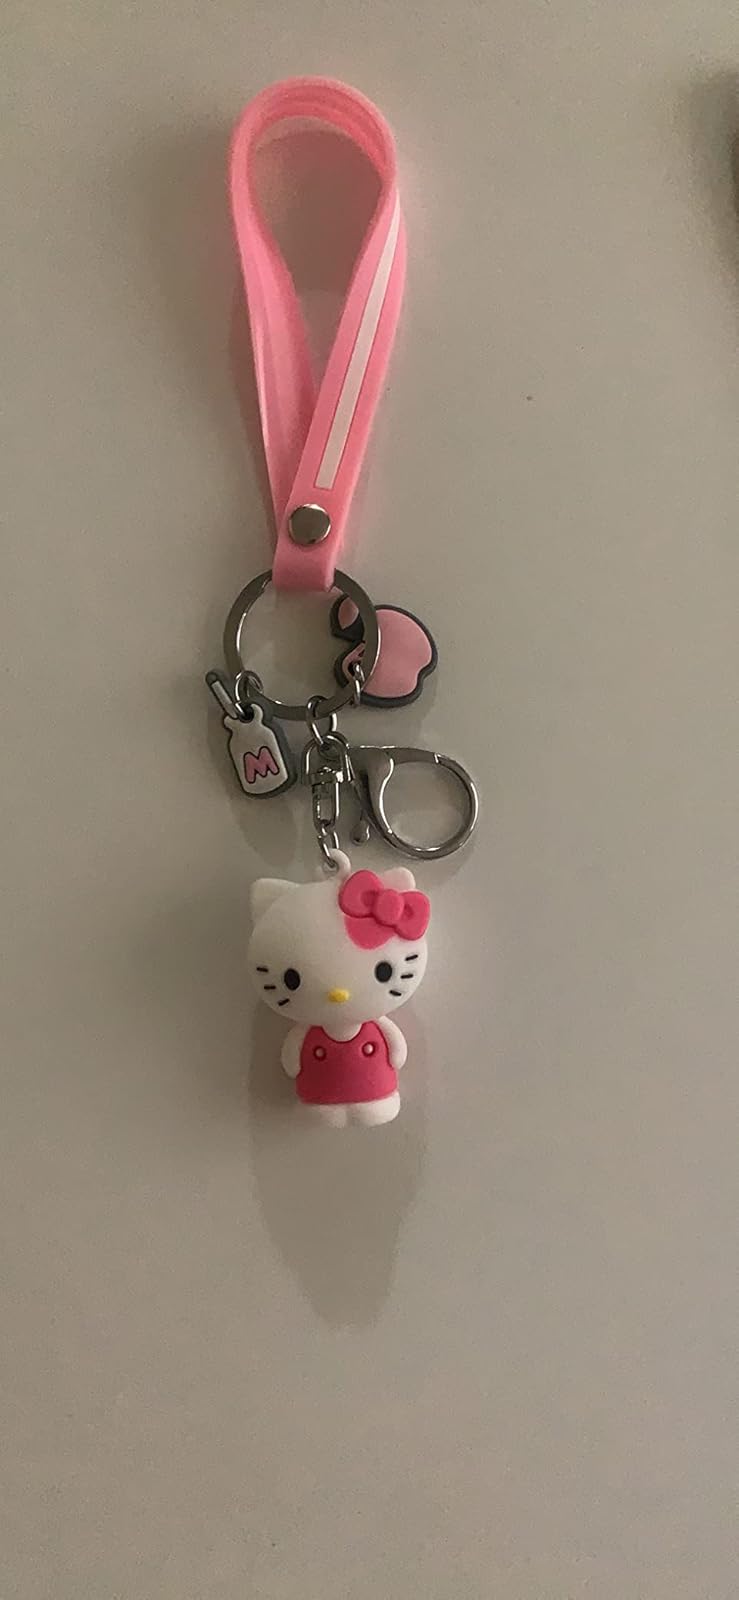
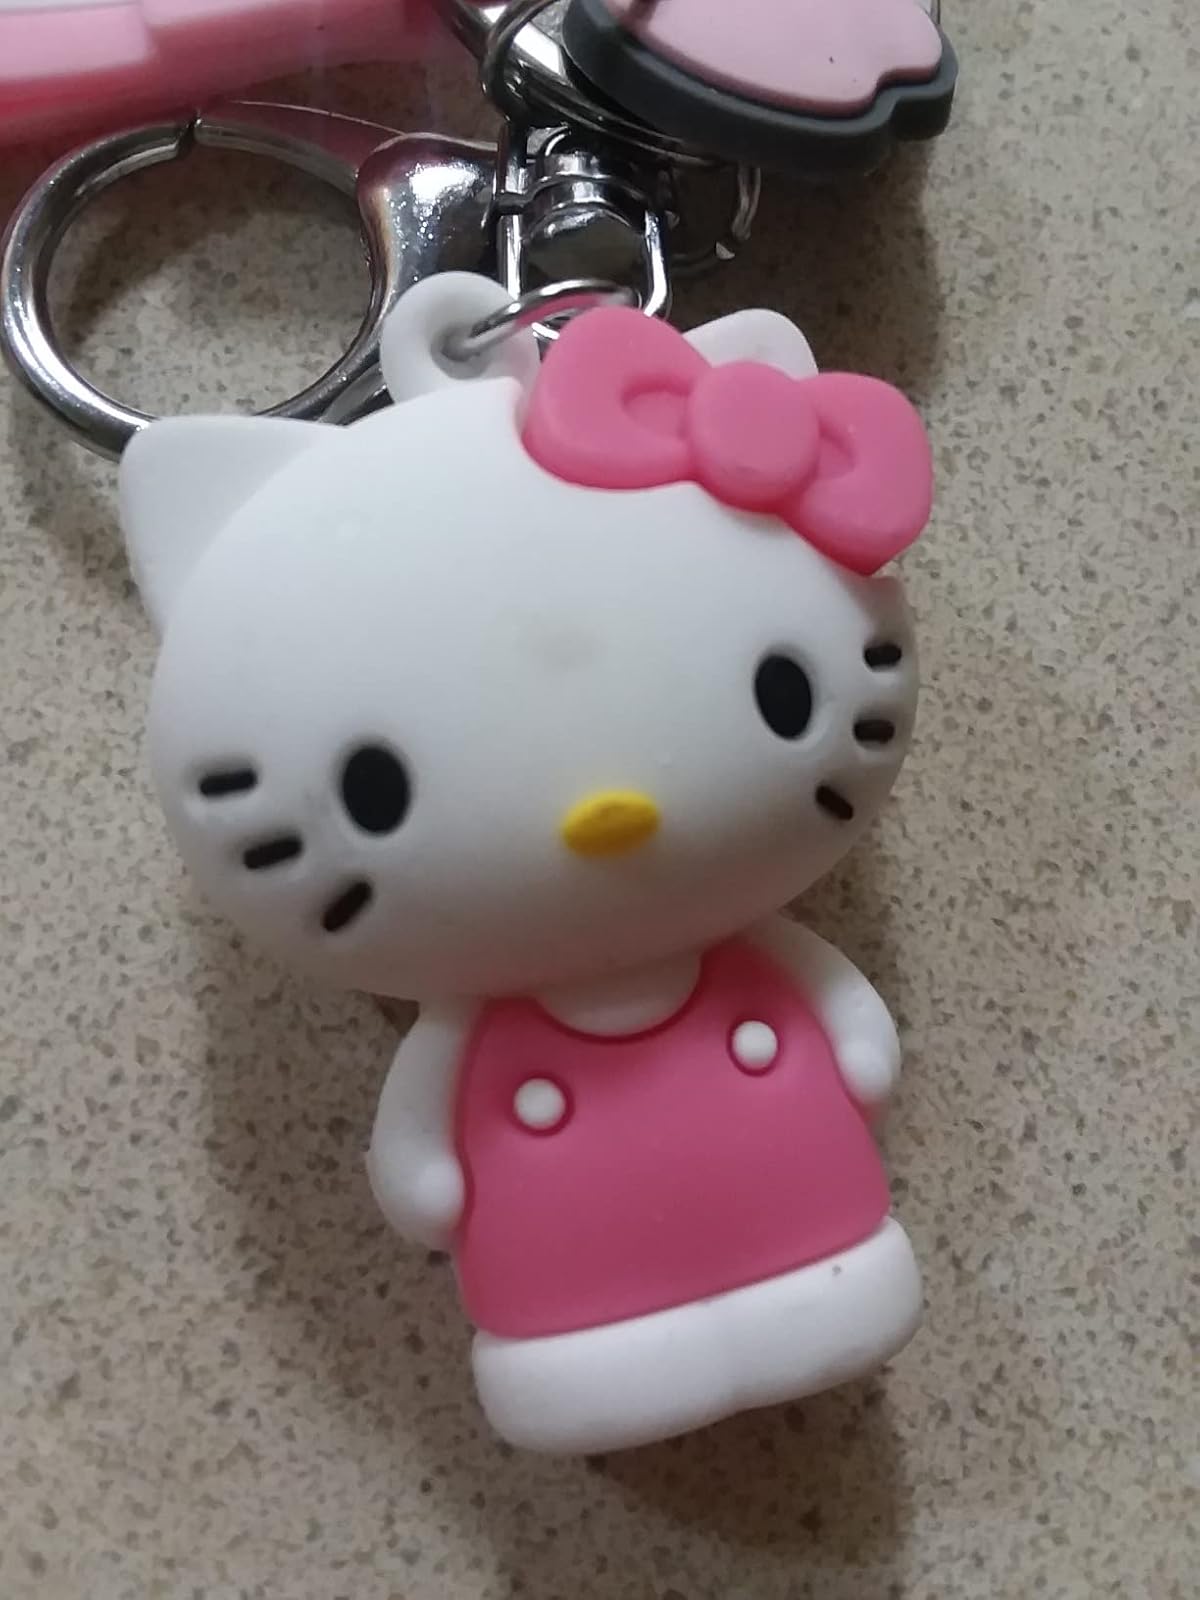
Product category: accessories_keychain
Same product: yes